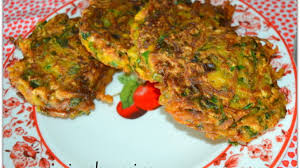
Yemek: mucver